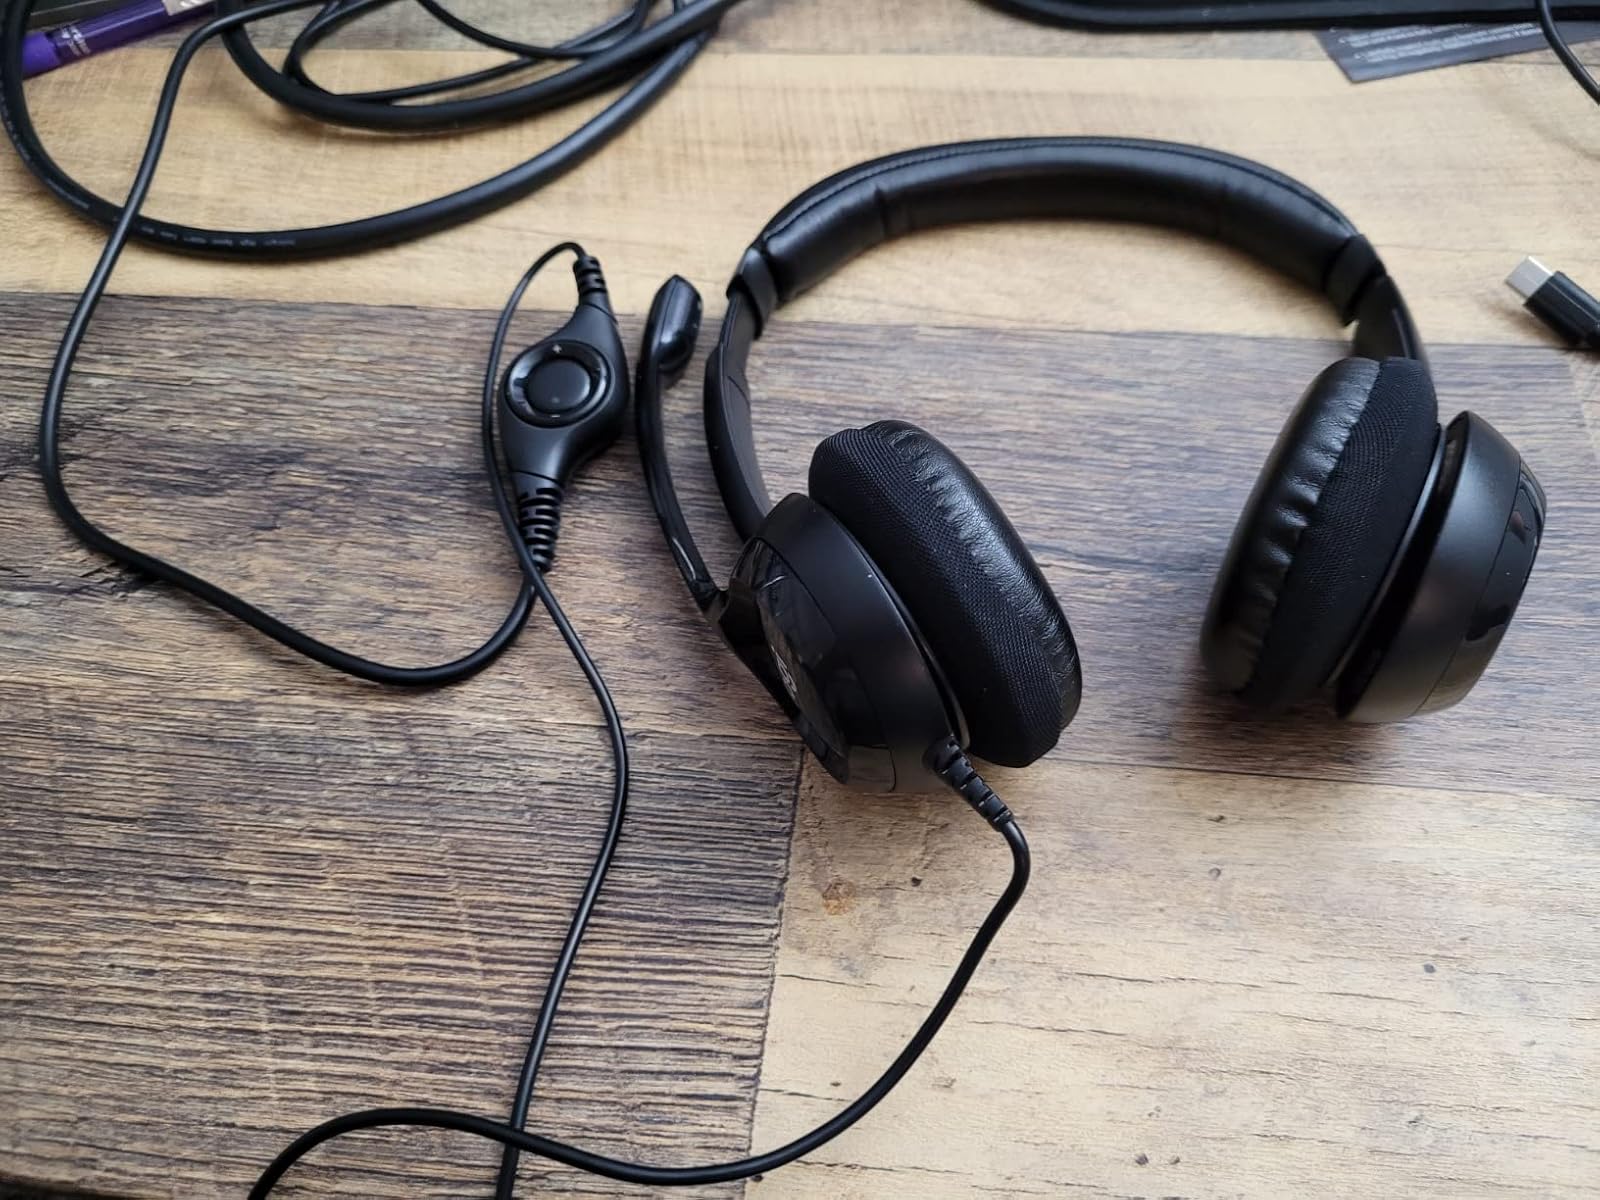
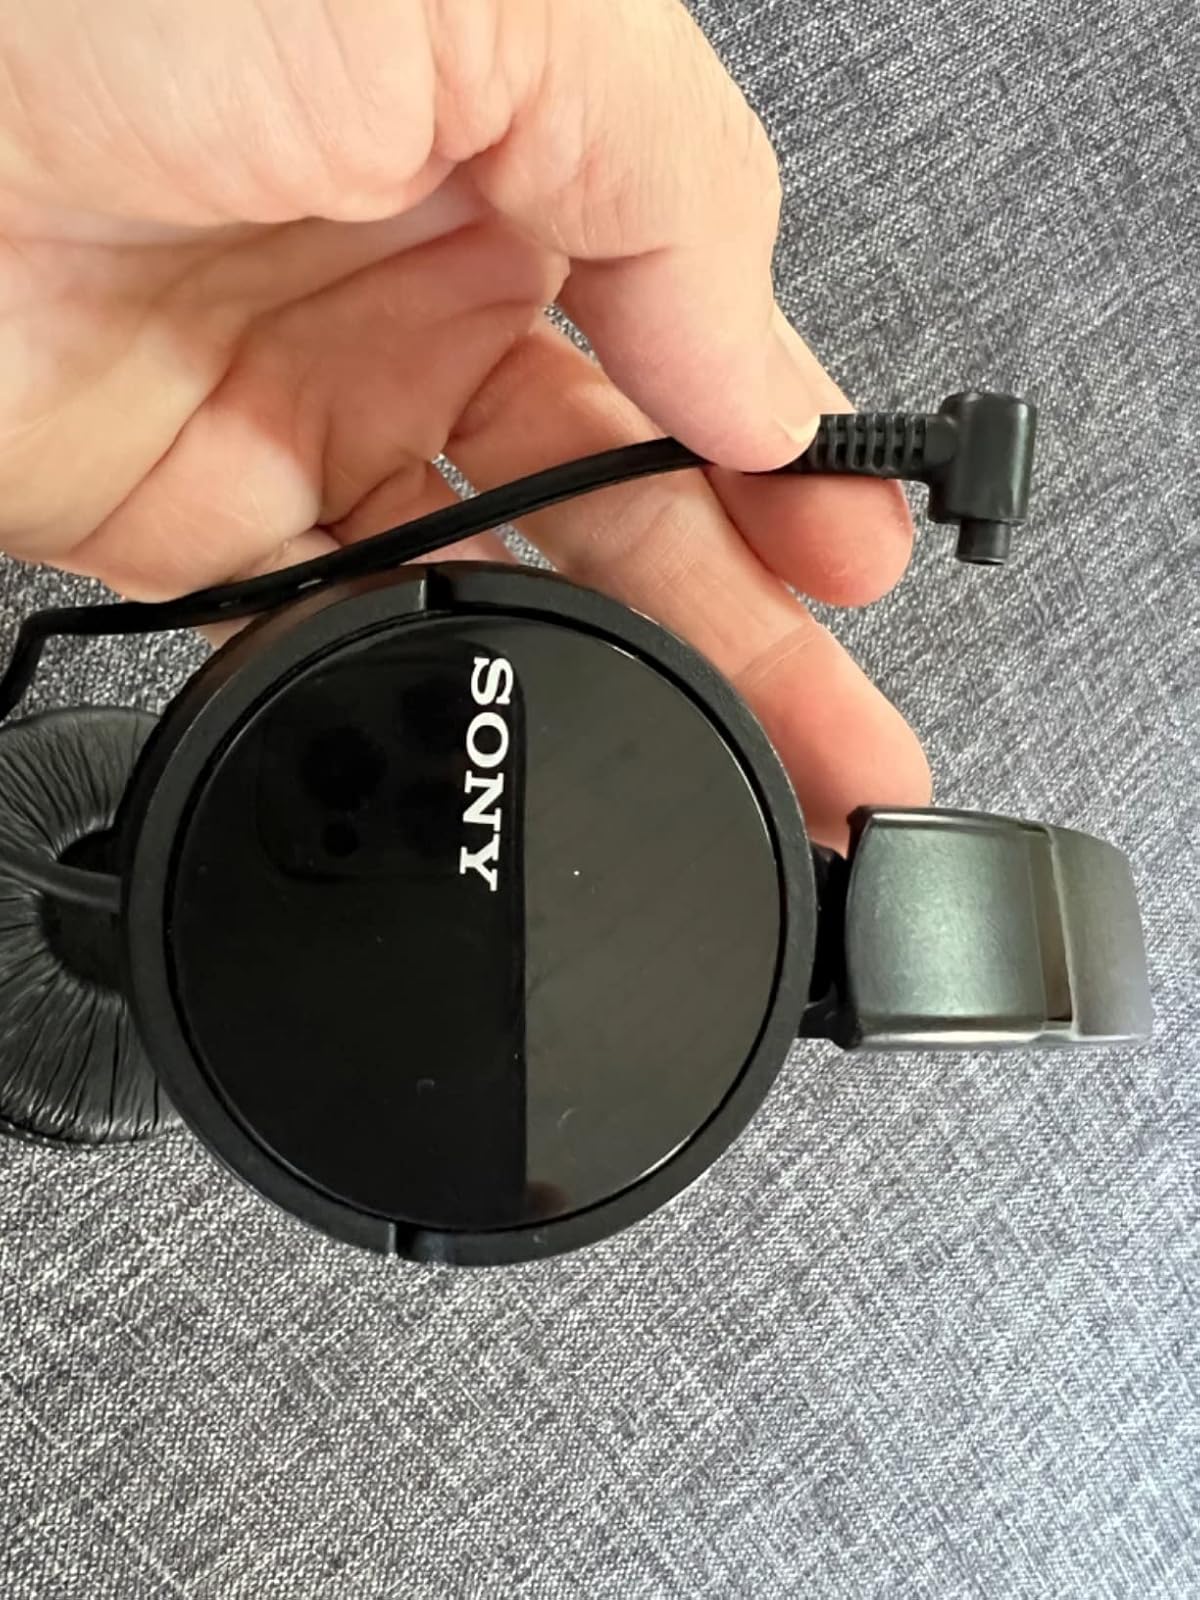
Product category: headphones
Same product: no